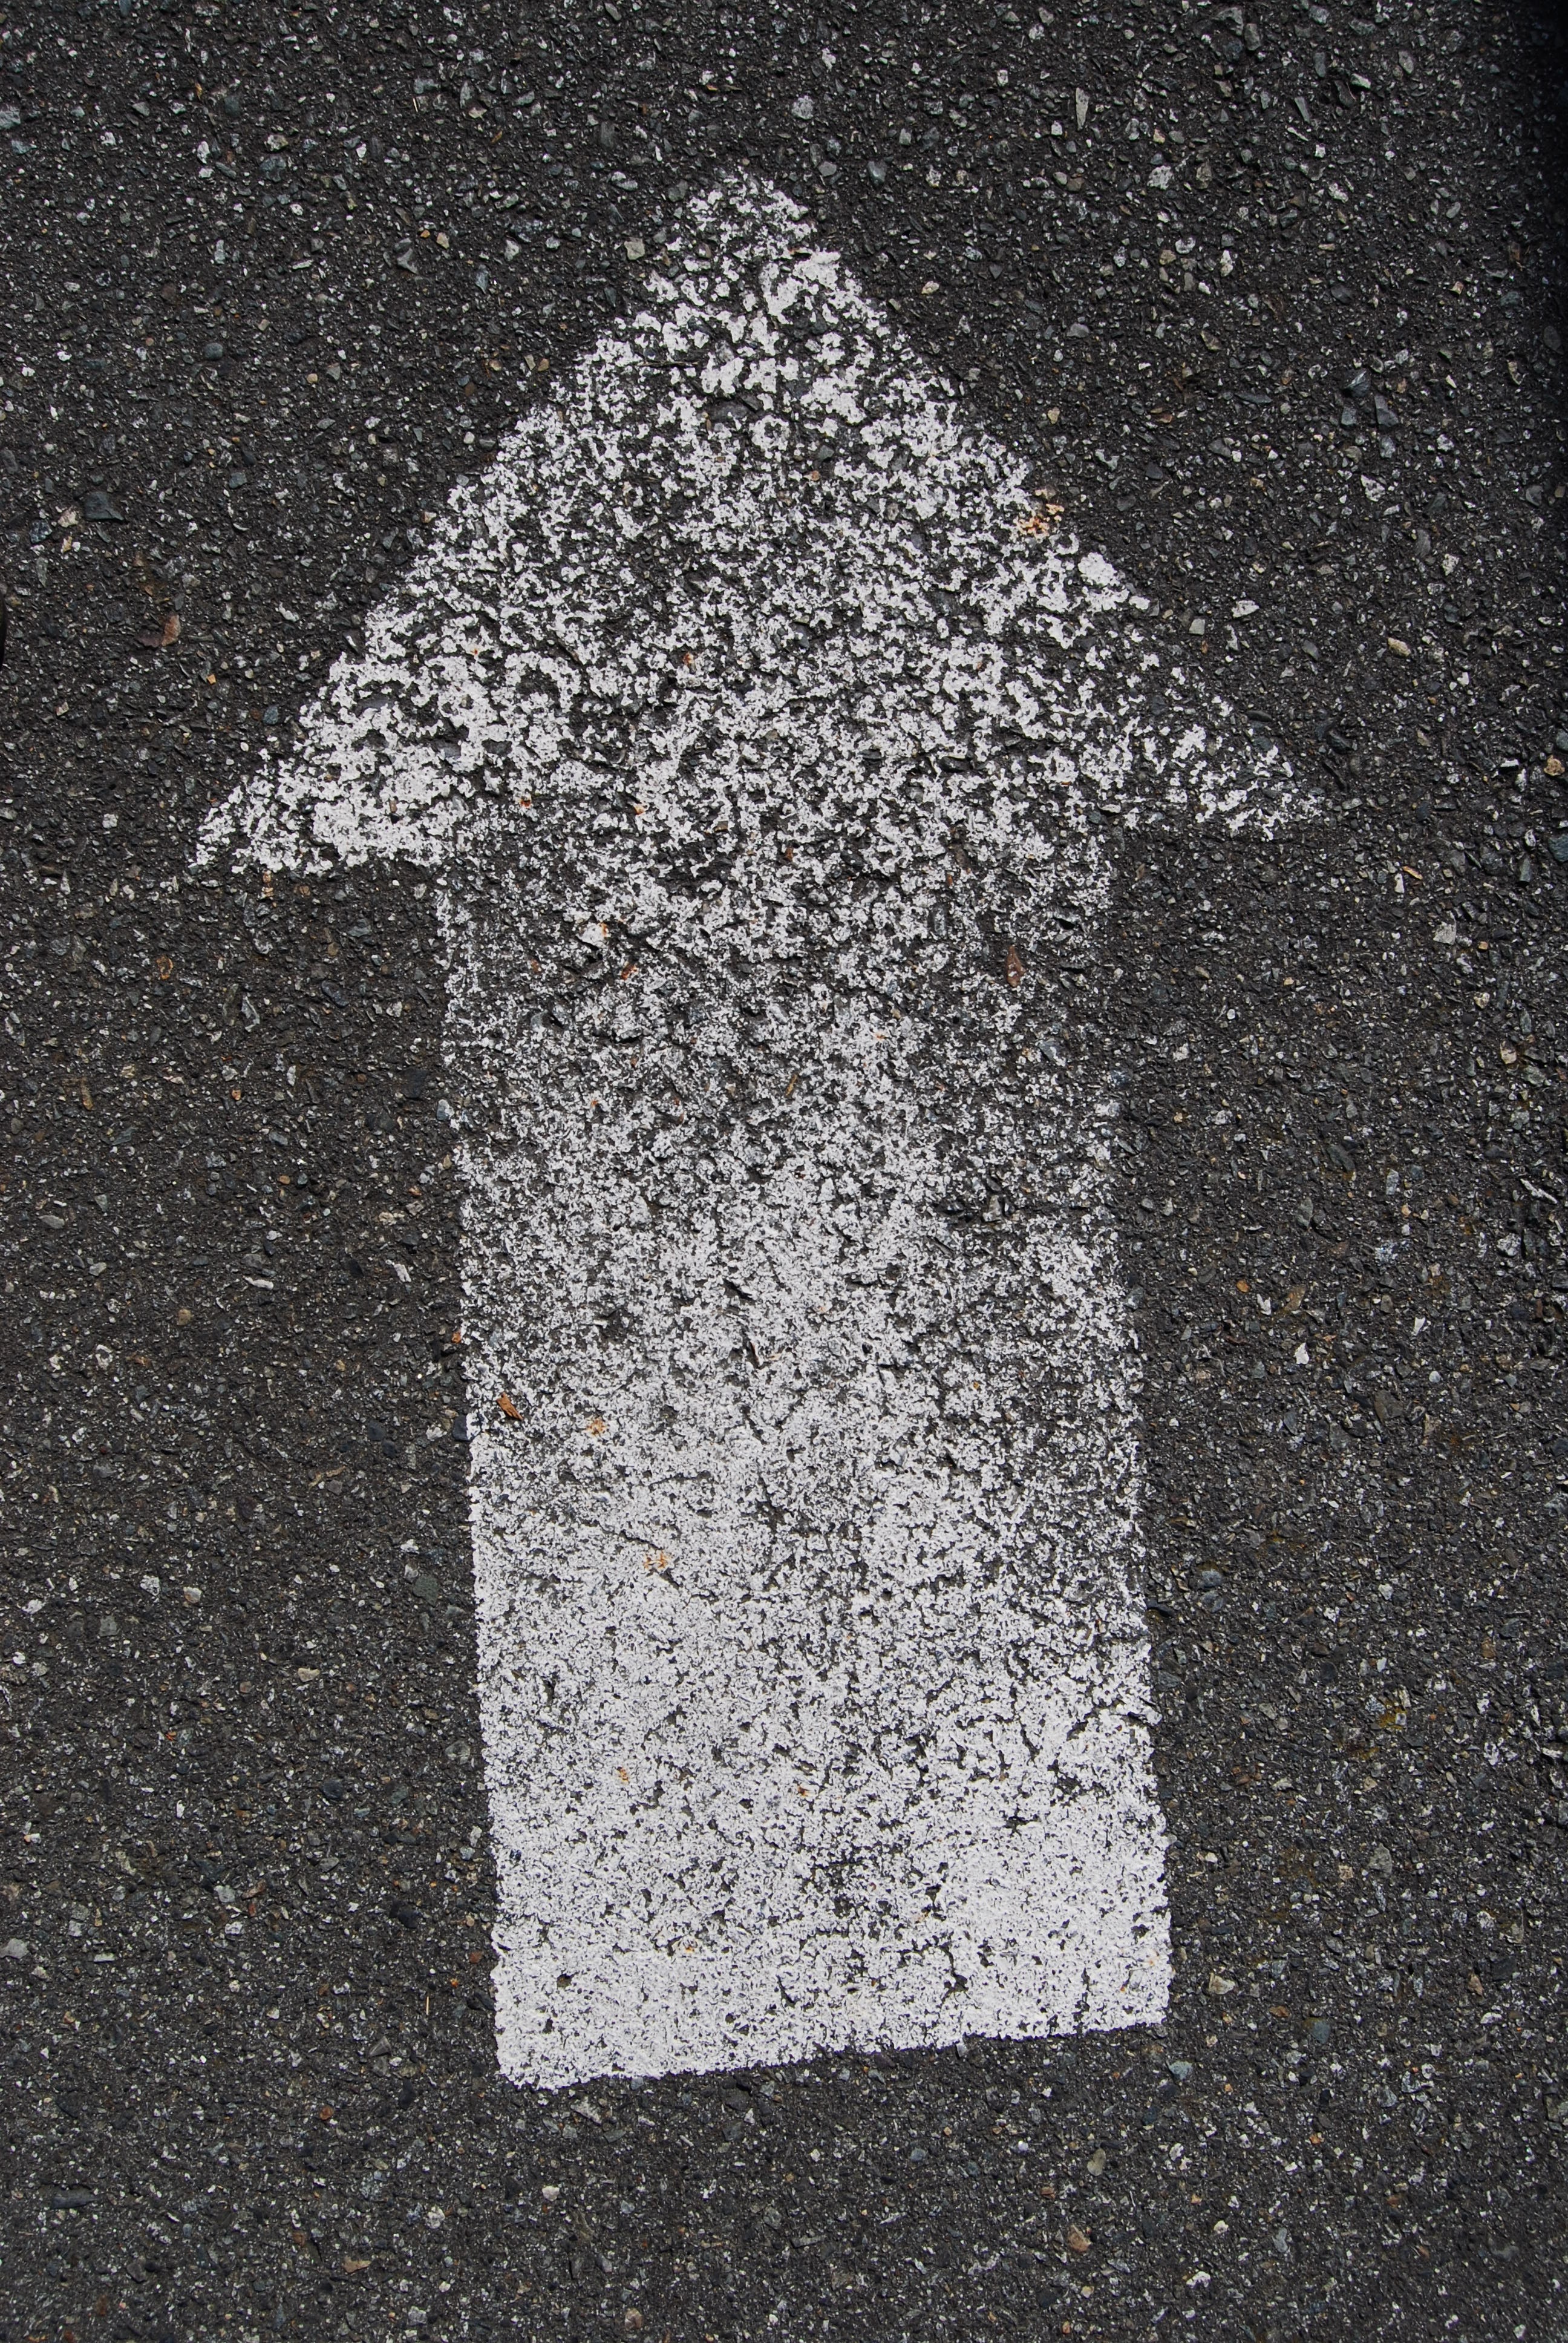
rock, road, white, traffic, street, number, highway, wall, asphalt, monument, travel, transportation, sign, roadsign, direction, black, point, route, signage, lane, material, concrete, road sign, arrow, headstone, way, warning, shape, guide, destination, pointing, street signs, road surface, ash vault